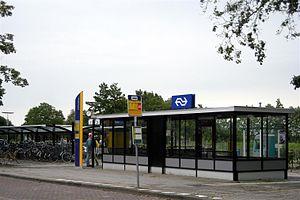
Cette liste des gares des Pays-Bas énumère les gares ferroviaires existantes des Pays-Bas, ainsi que les gares en projet ou en cours de réalisation. Les gares fermées et désaffectées font l'objet d'une liste séparée.